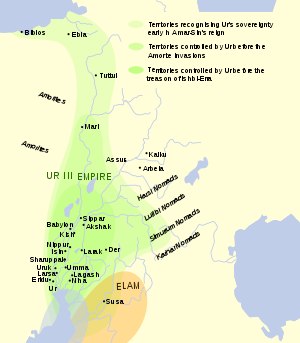
Ur (oldtidsby) / Tidlig historie / Senere bronzealder
Riget under det tredje dynasti i Ur.
Ur er en oldtidsby i det sydlige Mesopotamien i riget Sumer, beboet af sumererne. Ur-kulturen udgjorde sammen med bl.a. Uruk-kulturen den sumeriske kultur, den tidligste veldokumenterede kultur i verden.